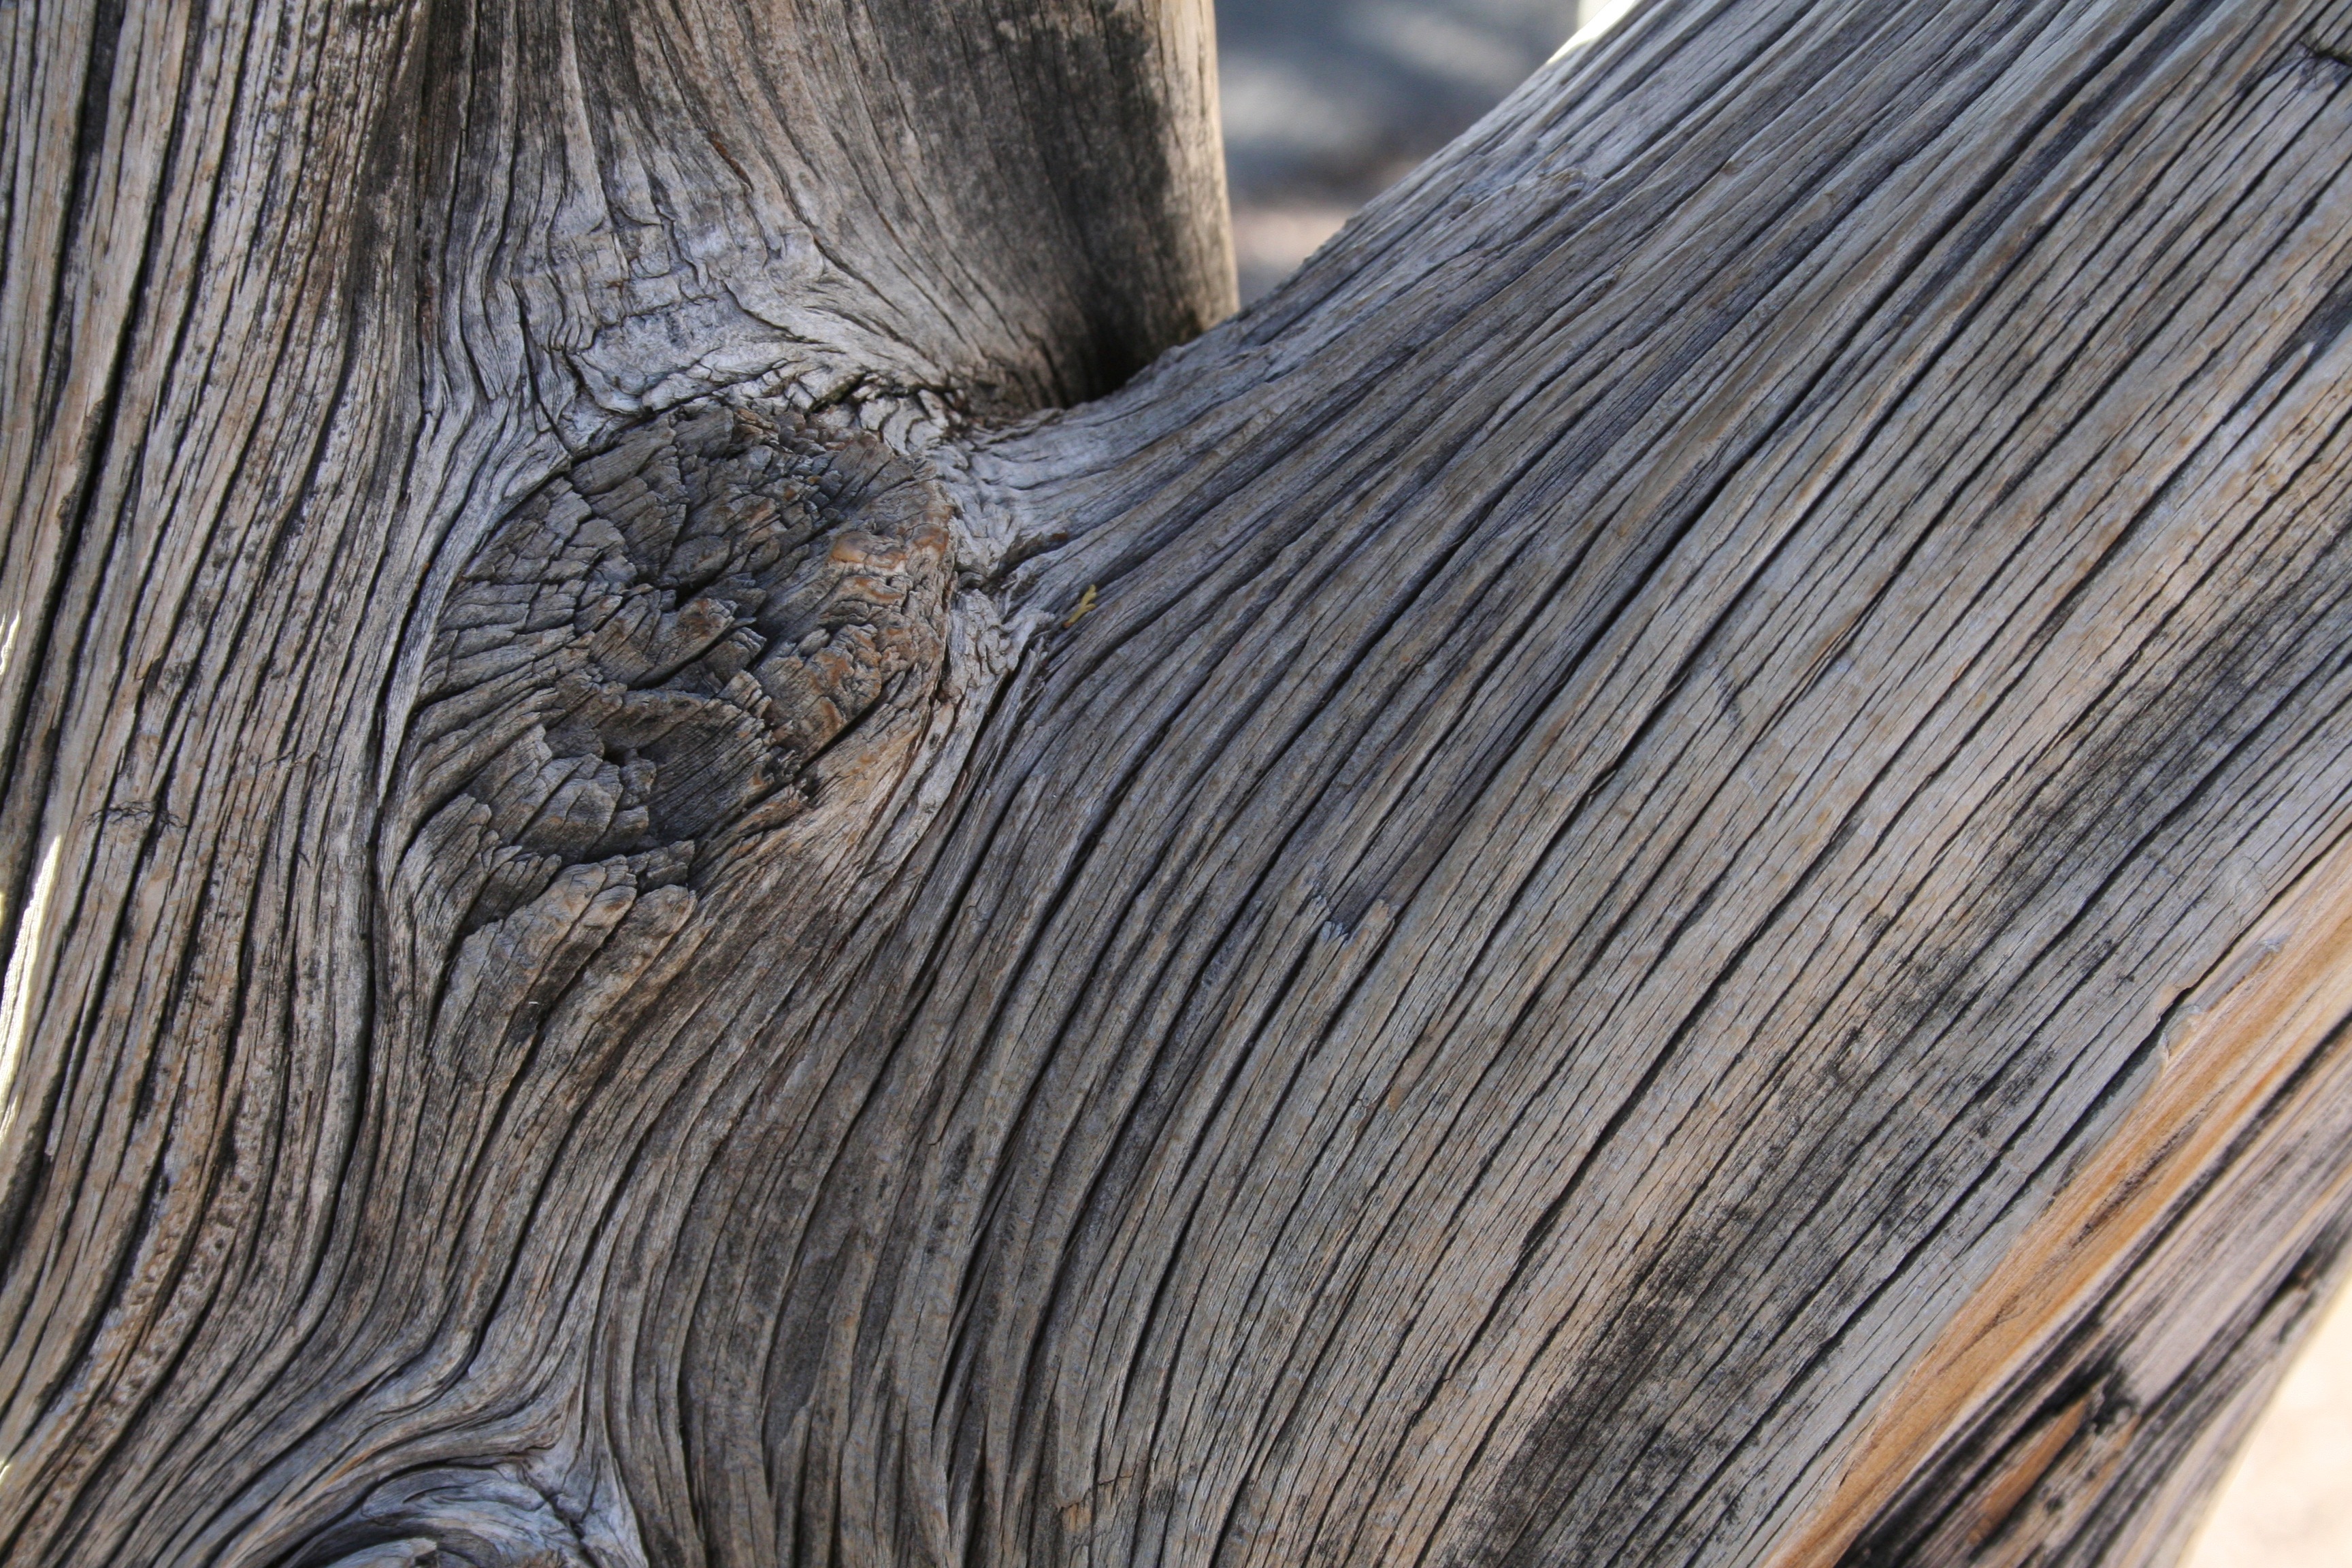
tree, structure, wood, floor, trunk, hardwood, carving, wood flooring, laminate flooring